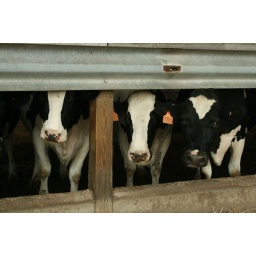
cows under fence